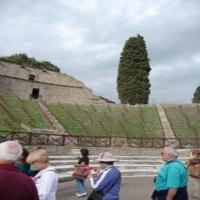
Weather: cloudy or overcast